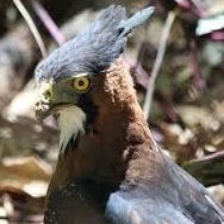
Species: ORNATE HAWK EAGLE
Scientific name: SPIZAETUS ORNATUS